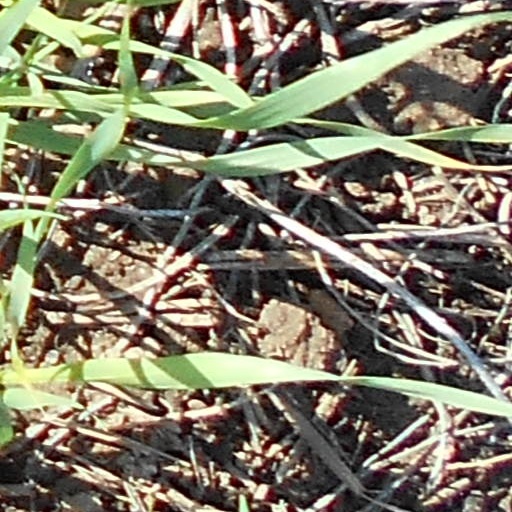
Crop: wheat